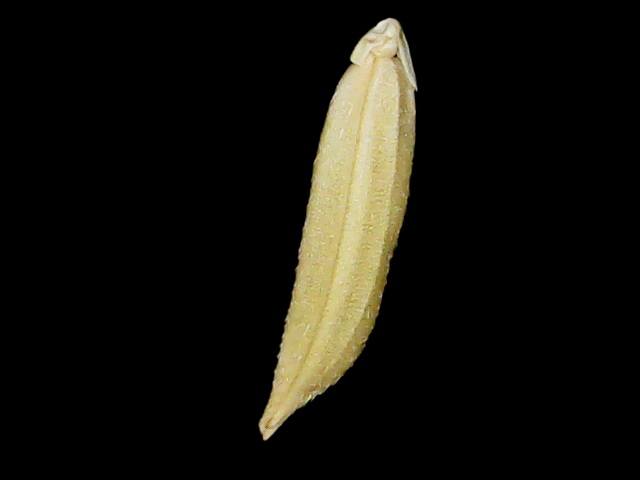
Rice variety: Binadhan25